Alžběta Bášová

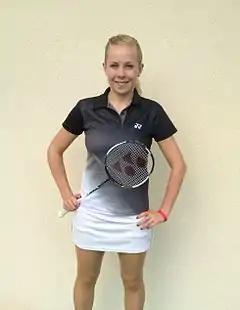

Alžběta Bášová (born 22 October 1993) is a Czech badminton player. Her parents, Petr Báša and Ludmila Bášová is also a Czech former badminton player.